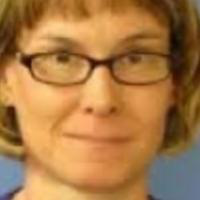
Age group: age 41-55